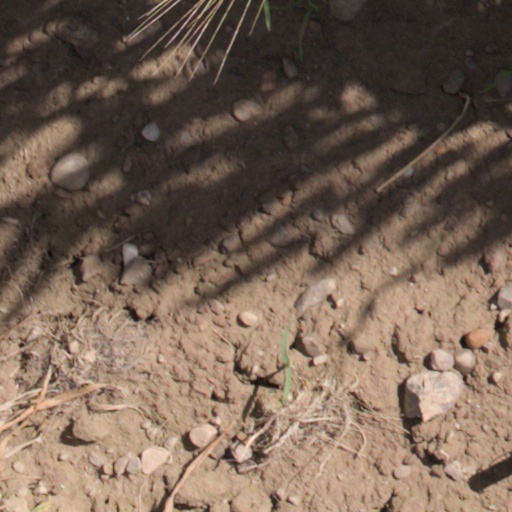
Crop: wheat